Volavérunt

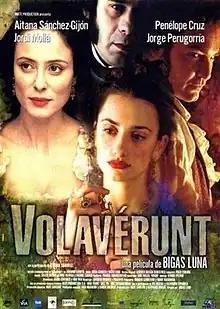
Theatrical release poster

Volavérunt is a 1999 French-Spanish historical drama film directed by Bigas Luna. Based on a novel with the same title by Antonio Larreta, the film is set in Spain at the beginning of the nineteenth century.